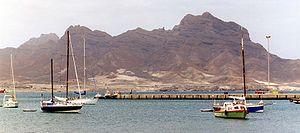
São Vicente est la seconde île la plus peuplée des îles du Cap-Vert. Elle se trouve dans le groupe des îles de Barlavento, au nord-est de l'archipel. Le canal de Saint-Vincent la sépare de l'île voisine, l'île de Santo Antão.
Le mont Cara est un sommet d'origine volcanique situé dans le Nord-Ouest de l'île de São Vicente. Avec une altitude de 490 m, il domine le port de Porto Grande et fait face à la ville de Mindelo, implantée à l'autre extrémité de la baie, qui est une caldeira ennoyée.